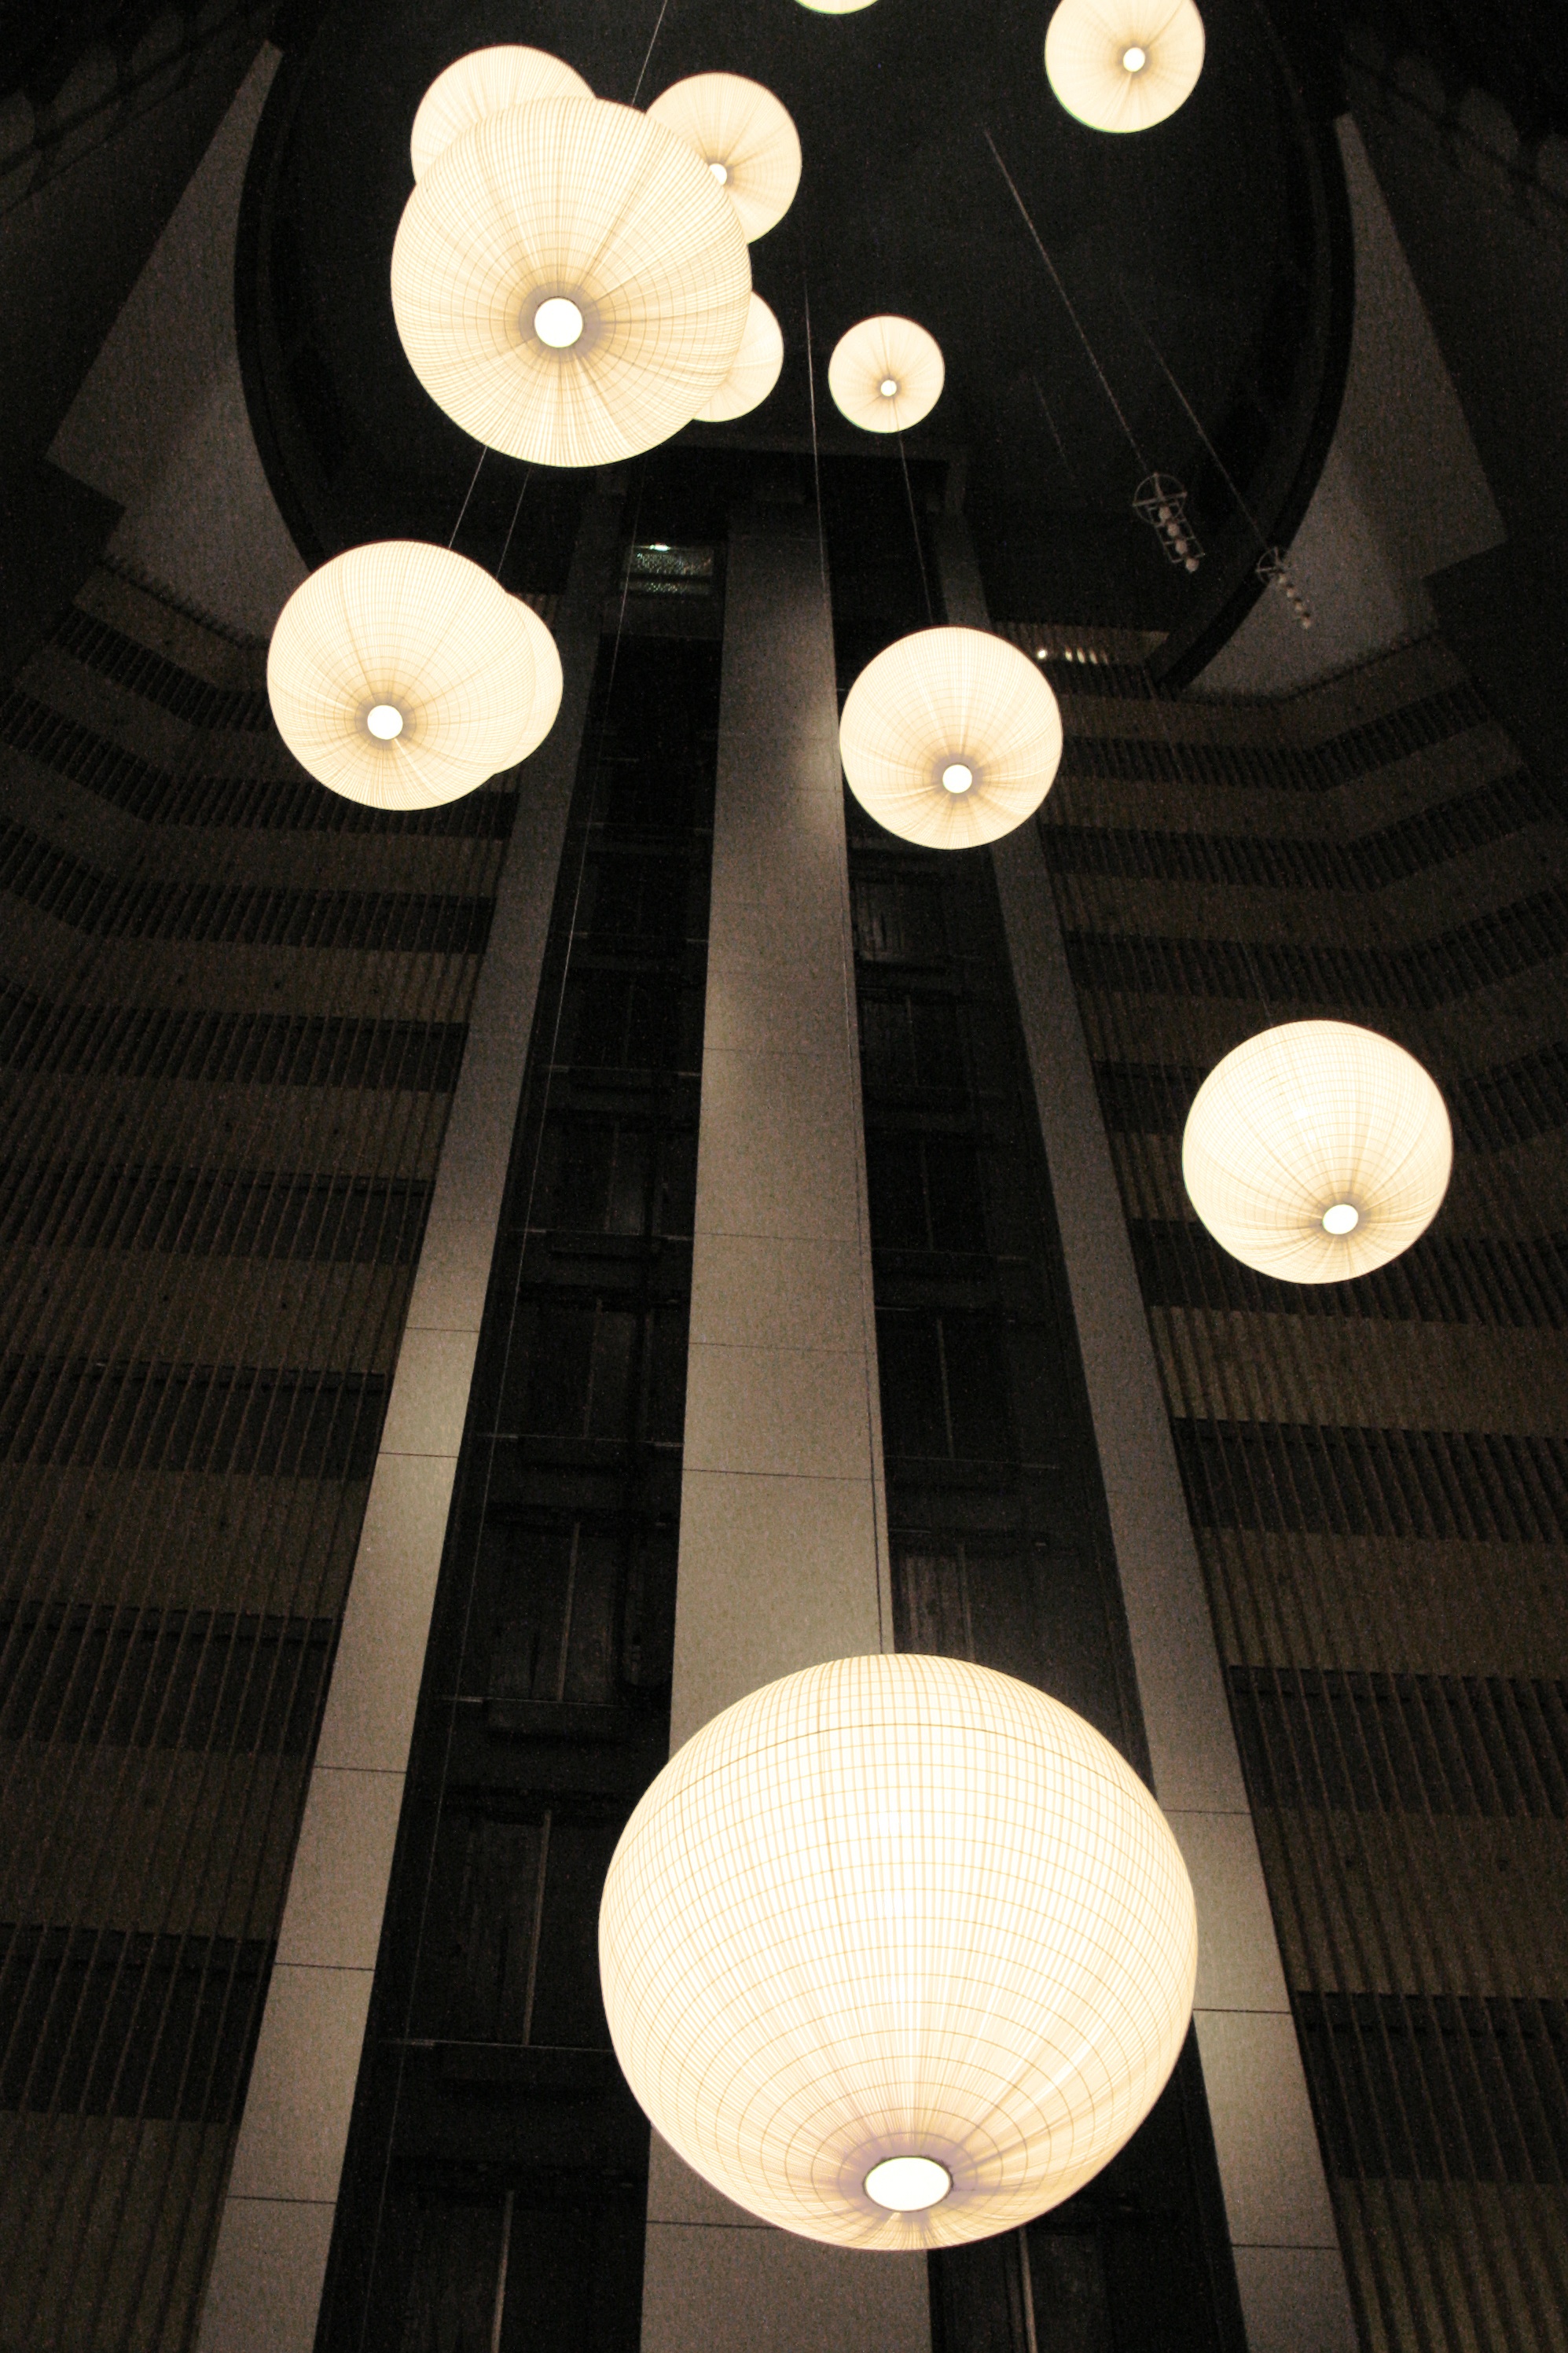
light, wood, white, ceiling, lamp, black, lighting, circle, design, light fixture, shape